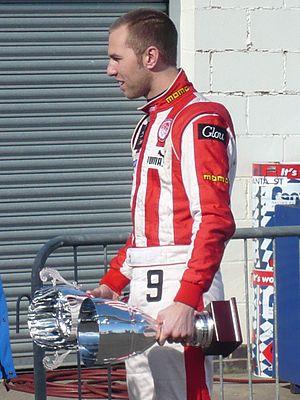
Chris Van der Drift, né le 8 mars 1986 à Hamilton en Nouvelle-Zélande, est un pilote automobile qui possède la double nationalité néerlandaise et néo-zélandaise.